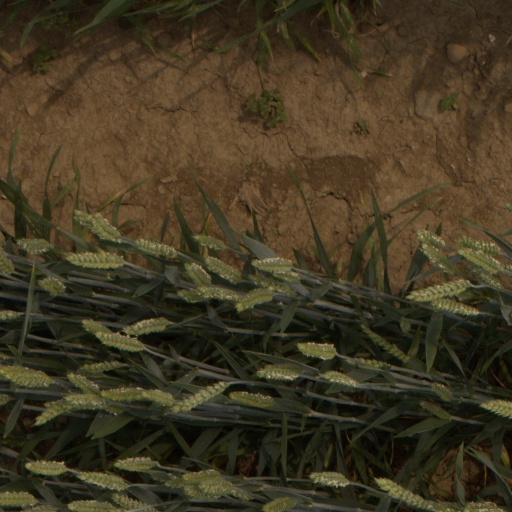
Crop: wheat